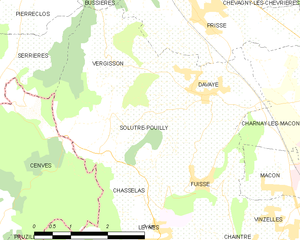
Carte des communes françaises